Berkeley Jazz Festival

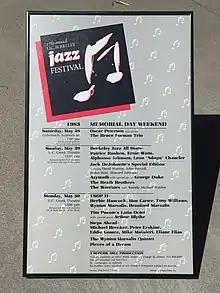
Berkeley Jazz Festival - poster for 1983

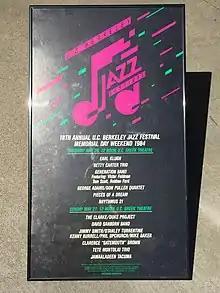
Berkeley Jazz Festival - poster for 1984

The first festival was scheduled to be held April 7–8 at the Greek Theater on the Berkeley campus of the University of California, but due to heavy rain it was moved indoors into Harmon Gym. Friday evening saw sets by Miles Davis, the Modern Jazz Quartet, and the Gerald Wilson Big Band. On Saturday, the Bill Evans Trio, the Horace Silver Quintet, the John Handy Concert Ensemble, and Big Mama Thornton performed. The festival was planned and sponsored by the Union Program Board of the Associated Students of the University of California and the Interfraternity Council with Ralph J. Gleason, columnist of the S.F. Chronicle, as friend and advisor. Darlene Chan was the festival's founder and its first director.